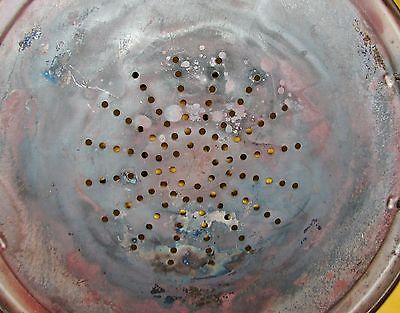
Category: toaster